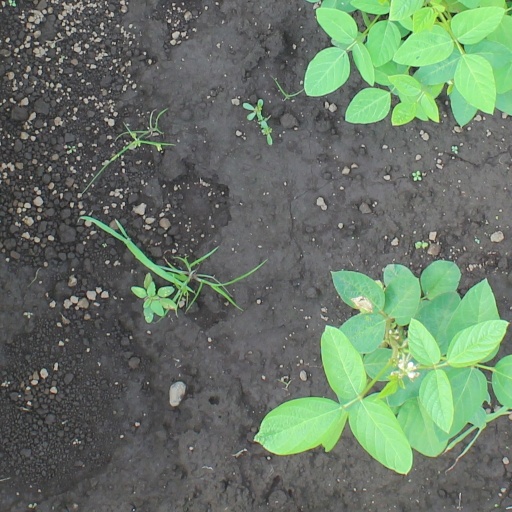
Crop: soybean